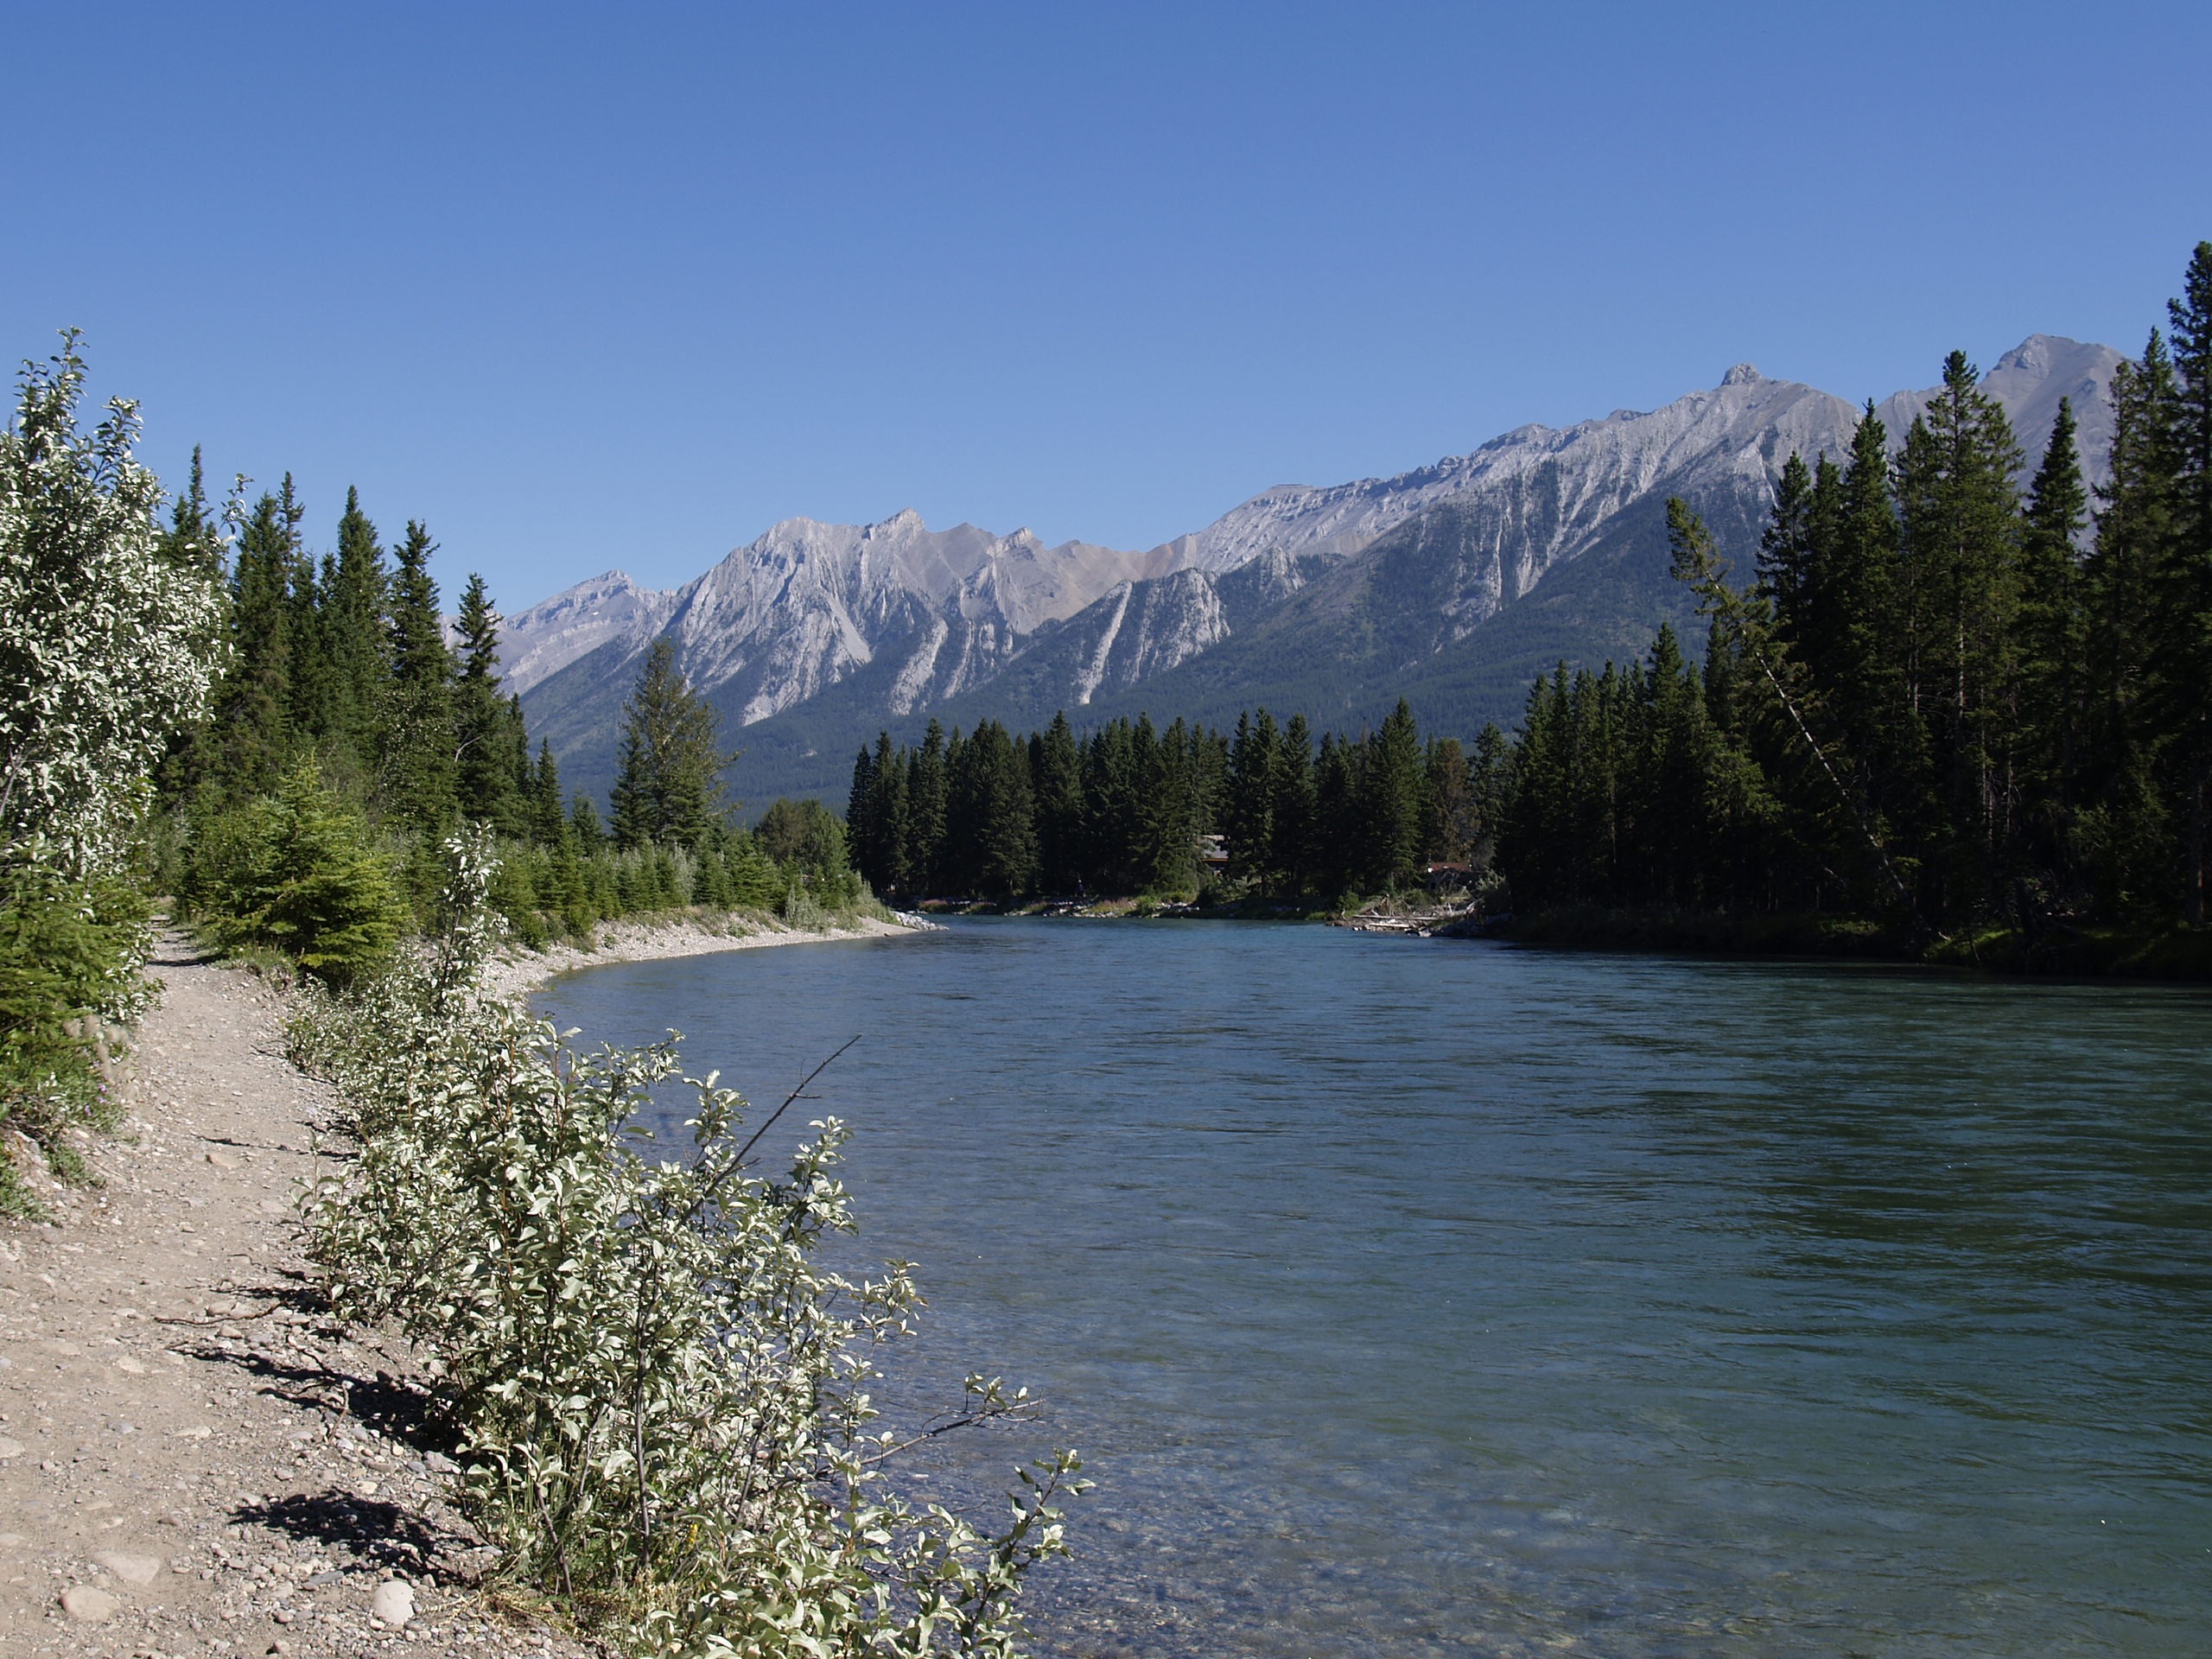
landscape, tree, nature, wilderness, mountain, trail, lake, river, mountain range, scenery, blue, reservoir, ridge, body of water, mountains, canada, alberta, loch, landform, bow river, glacier water, canmore, mountainous landforms